Asaf Simhoni

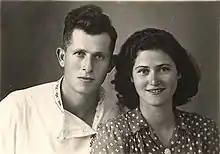
Asaf and Delilah Simhoni in Tel Yosef, 1944

During the Arab revolt, at the age of 16, Simhoni led a student revolt against the school that refused to participate in the war effort. He believed in turning to the Haganah for protection. In 1938, Simhoni joined the Haganah and actively participated in protecting the region around the kibbutz from Arab attacks.